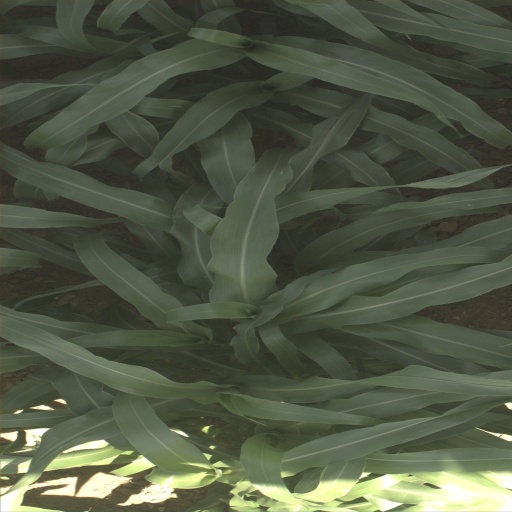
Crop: sorghum